Carnival of Las Palmas

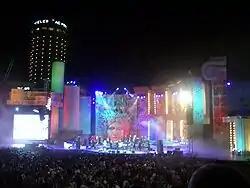
One of the themed nights Carnival 2008: Salsa Night with Oscar D'León.

The Carnival of Las Palmas de Gran Canaria is one of the most famous carnivals of Spain. The event is celebrated every year in the month of February in Las Palmas de Gran Canaria.